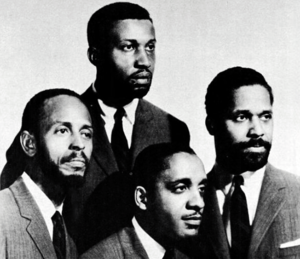
Le Modern Jazz Quartet ou MJQ est un groupe de jazz américain formé en 1952 par Milt Jackson, John Lewis, Percy Heath et Kenny Clarke. Connie Kay a remplacé Kenny Clarke en 1955.